Swedish Empire

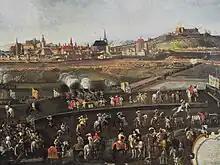
Siege of Brno in 1645 by Swedish and Transylvanian forces led by Lennart Torstenson

As a result of eighteen years of war, Sweden gained small and scattered possessions, but had secured control of three principal rivers in northern Germany—the Oder, the Elbe and the Weser—and gained toll-collection rights for those important commercial arteries, benefitting the Swedish economy. Two principal reasons for the small reparations were France's envy and Queen Christina's impatience. As a result of Sweden's intervention, Sweden helped secure religious liberty in Europe for Protestants, becoming a leading power of Continental Protestantism for 90 years. The elevation of Sweden to the rank of an imperial power required that it remain a military monarchy, armed for possible emergency. Sweden's poverty and sparse population meant the country was ill-suited for imperial status. However, in the middle of the 17th century, with France as a firm ally, the incompatibility between its powers and its pretensions was not so obvious.